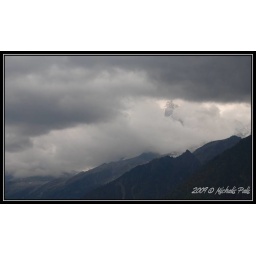
Alps mountains hidden in clouds